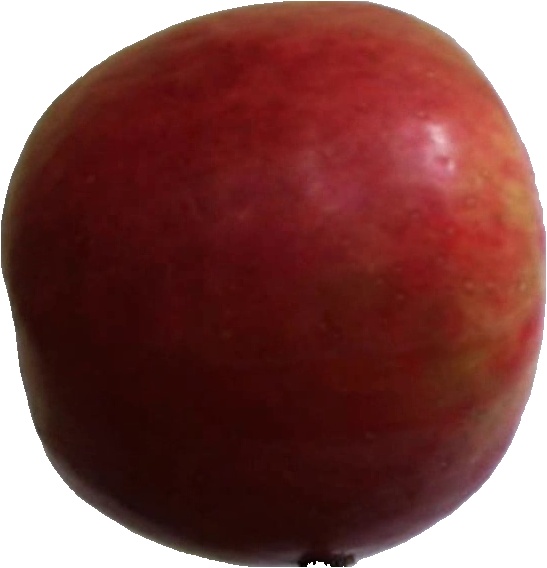
Label: apple_crimson_snow_1